Kiakshuk

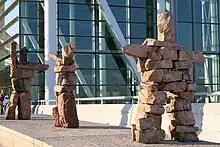
Kiakshuk, "Three Inukshuks", 1963 (Toronto Pearson International Airport)

In 1963 Kiakshuk produced three inukshuks, or monumental stone sculptures, for Toronto's Pearson International Airport. The sculptures were reinstalled in 2002 and are the subject of ongoing disagreement as recently as 2017 as some Inuit activists believe the sculptures were installed in a disrespectful manner.